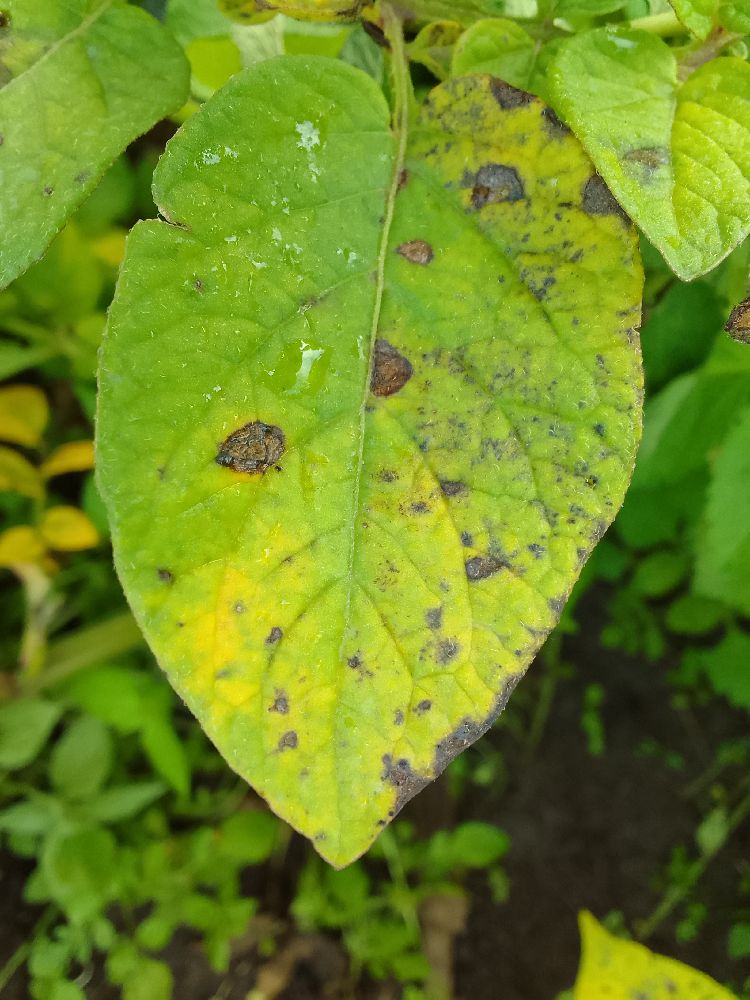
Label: Early blight